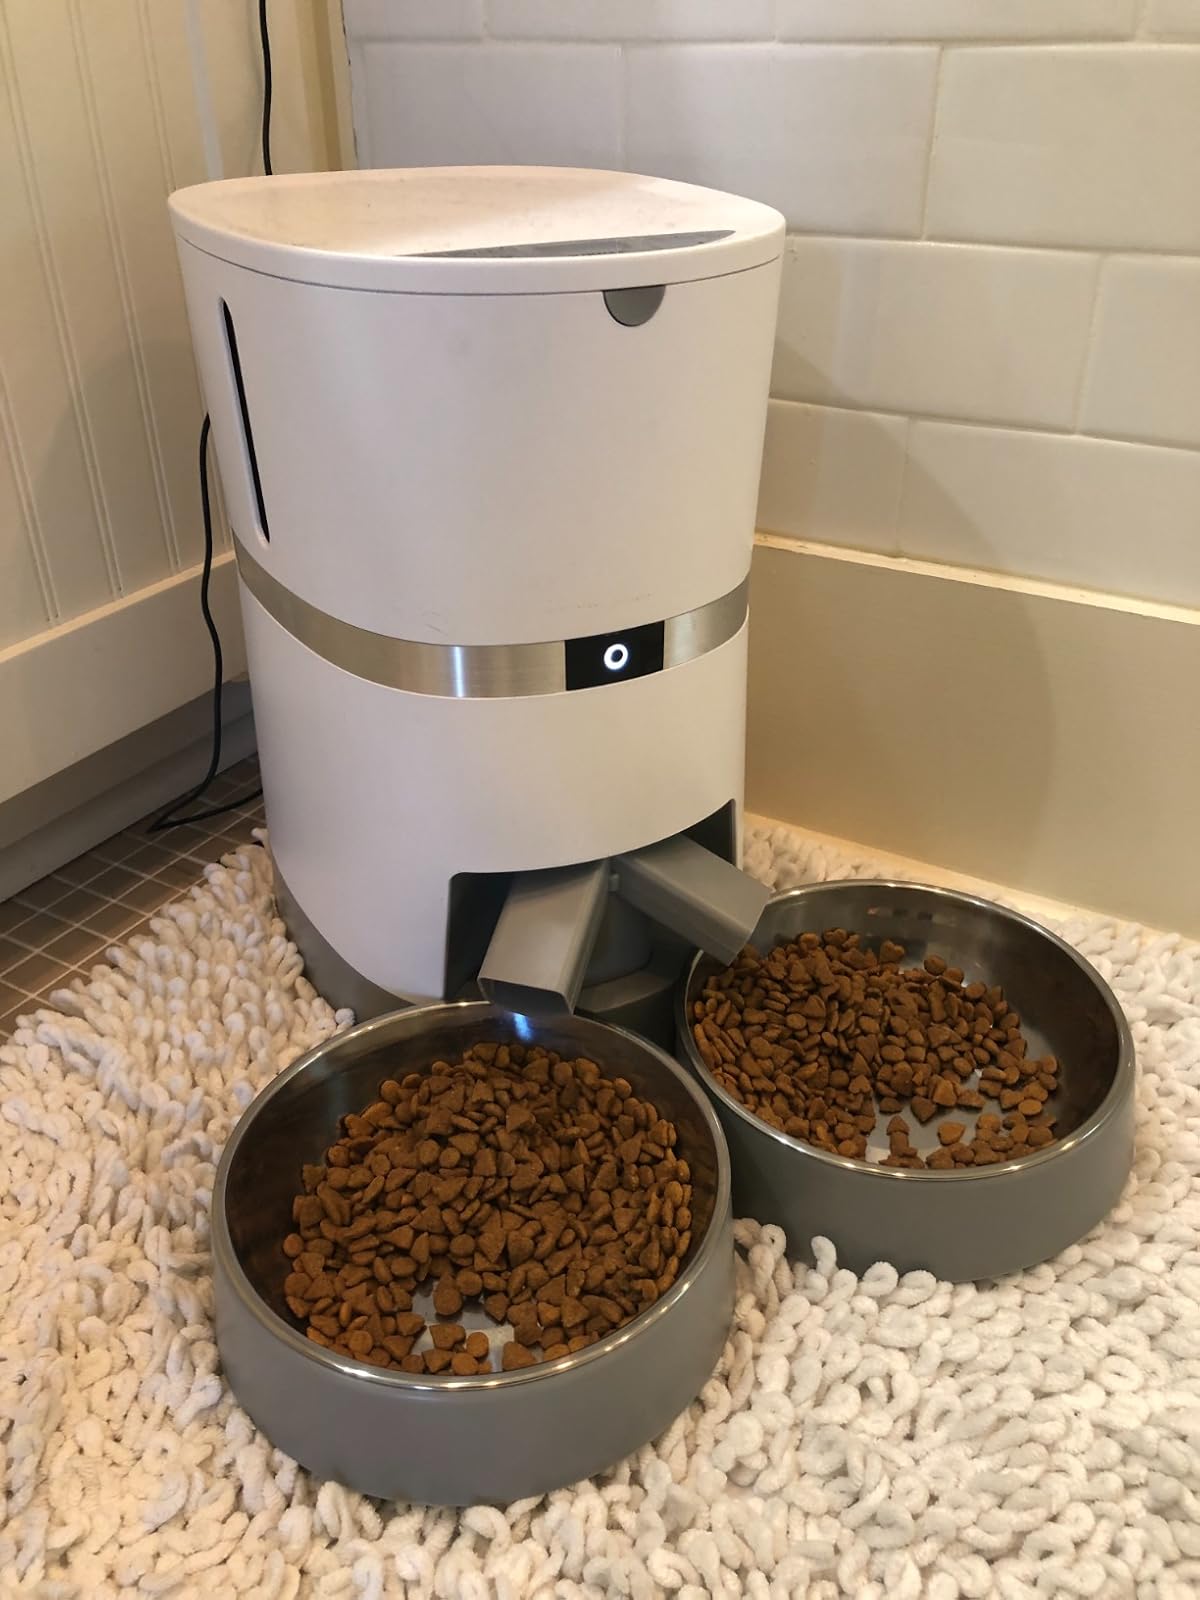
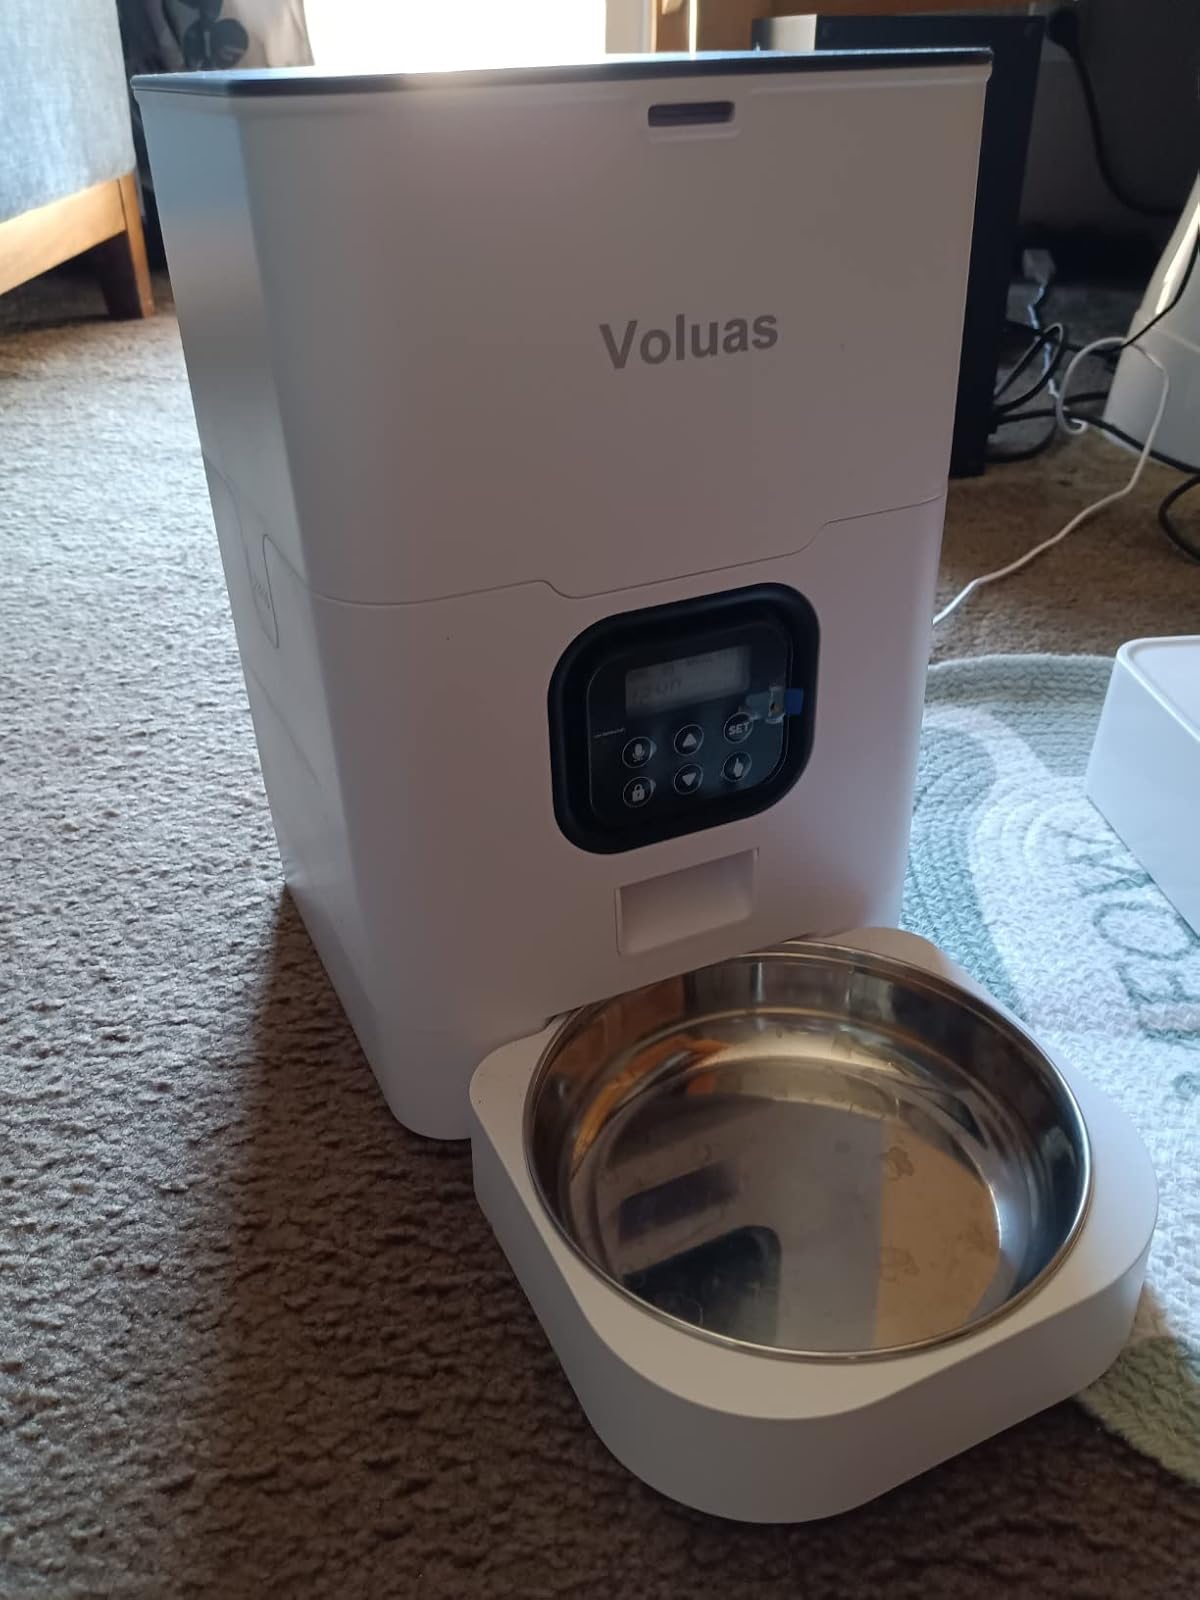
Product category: items_feeder
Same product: no